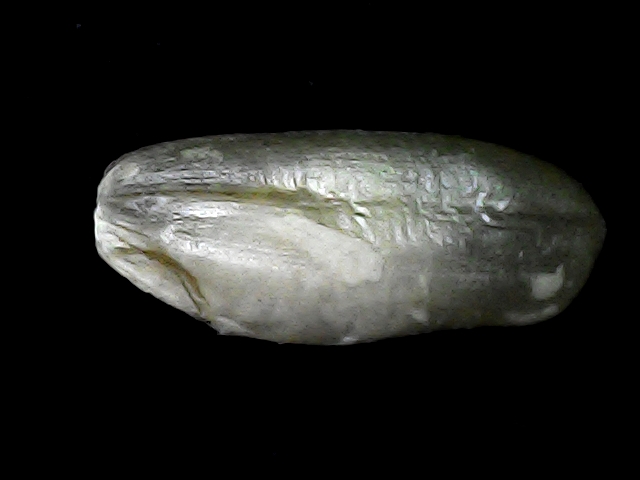
Rice variety: BD52